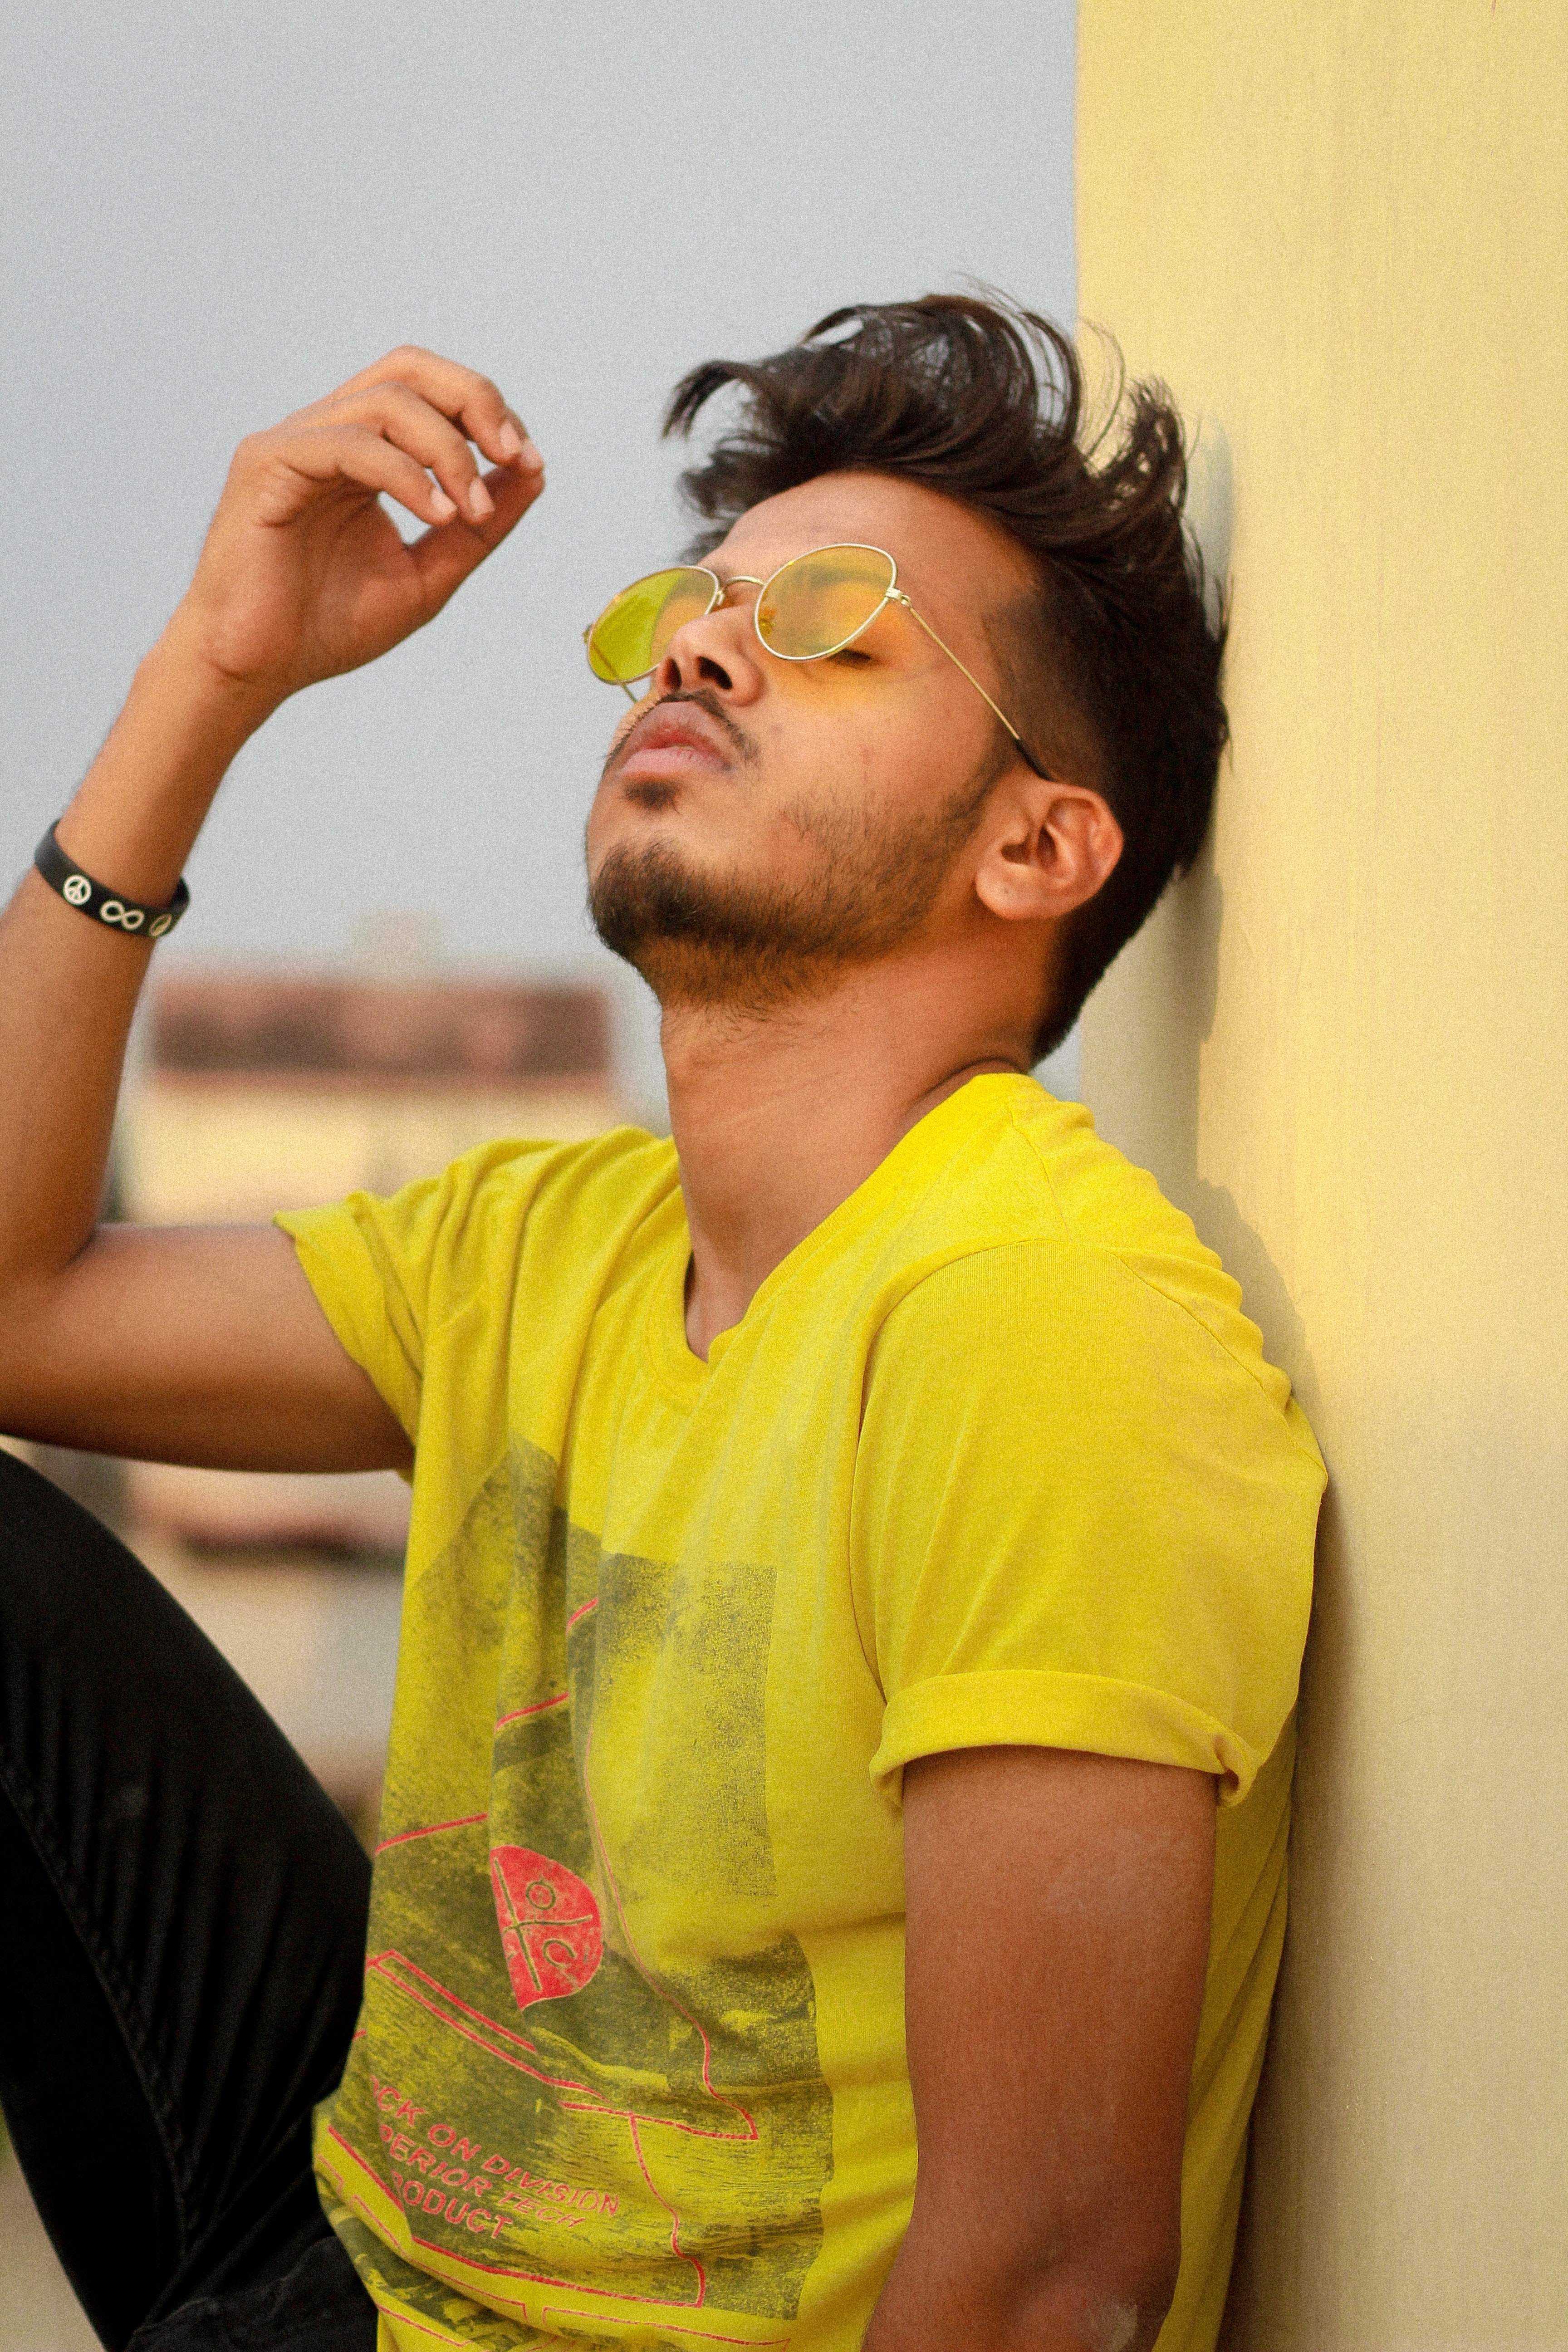
yellow, glasses, eyewear, vision care, human, facial hair, fun, sunglasses, neck